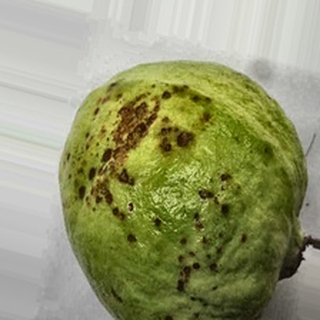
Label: guava_anthracnose